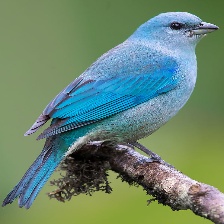
Species: AZURE TANAGER
Scientific name: THRAUPIS CYANOPTERA